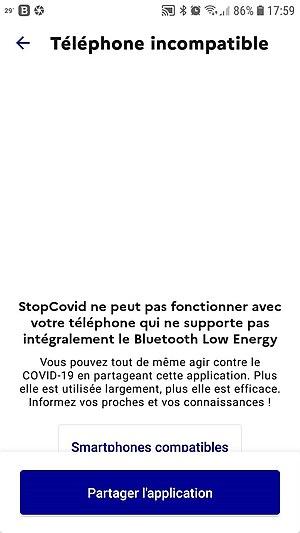
Message d'erreur lors du lancement de l'application StopCovid France sur un téléphone qui ne supporte pas intégralement le Bluetooth à basse consommation
StopCovid est une application mobile de recherche des contacts déployée dans le cadre de la pandémie de Covid-19 en France et destinée à avertir d'une éventuelle transmission avec une personne infectée. L'application utilise le Bluetooth à basse consommation des téléphones portables compatibles pour identifier les contacts. Le projet est lancé par le gouvernement français et piloté par l'équipe Privatics de l'Inria.